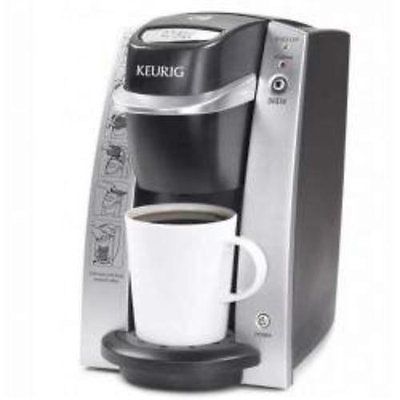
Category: coffee maker